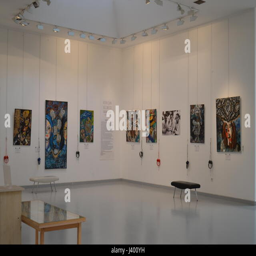
paintings are seen at an exhibition of literature 's well - known artists